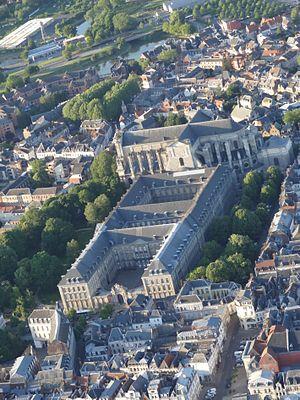
Abbaye Saint Vaast
L'abbaye Saint-Vaast était un monastère bénédictin fondé en 667 sur la colline de La Madeleine près d'Arras, où le futur saint Vaast avait coutume de se retirer. C'est autour d'elle que grandit le village sur les rives du Crinchon. L’abbaye Saint-Vaast fonda l'un des trois premiers collèges de l'université de Douai en 1619. Après que les bâtiments eurent été confisqués et désacralisés à la Révolution, l'immense église abbatiale du XVIIIᵉ siècle est devenue en 1804 la nouvelle cathédrale Notre-Dame-et-Saint-Vaast d'Arras en remplacement de l'ancienne cathédrale gothique Notre-Dame-en-Cité de l'ouest de la ville qui fut détruite, et depuis 1825 les vastes bâtiments conventuels de l’abbaye abritent le musée des beaux-arts d'Arras.